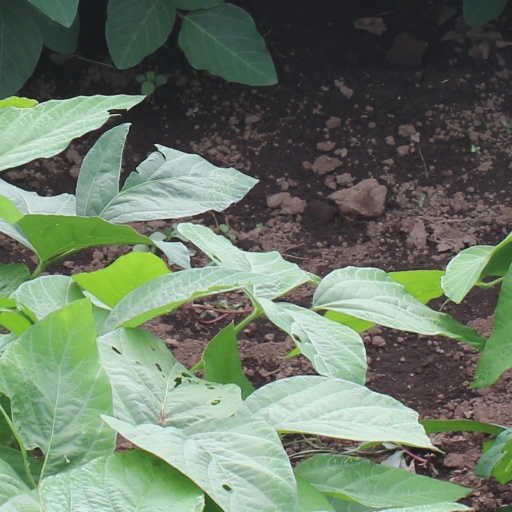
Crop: soybean